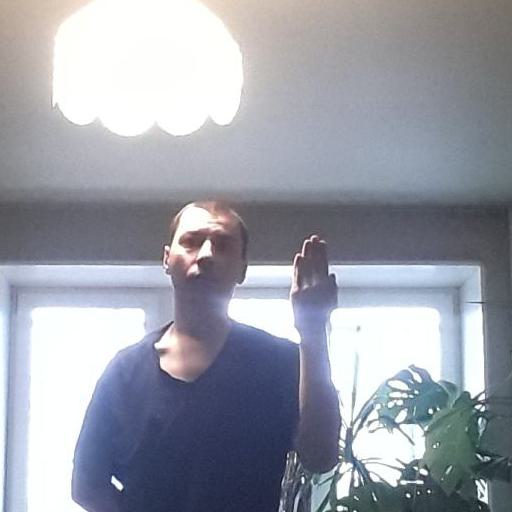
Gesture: stop_inverted